Ice Hockey World Championships

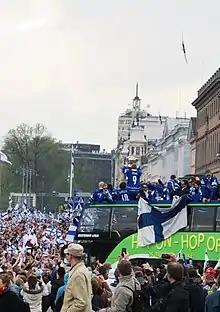
Finland gold medal celebrations at Market Square, Helsinki (2011)

The 2011 tournament was held in independent Slovakia for the first time. Finland won its second world championship with a 6–1 victory over Sweden. The Czech Republic won the bronze medal over Russia.